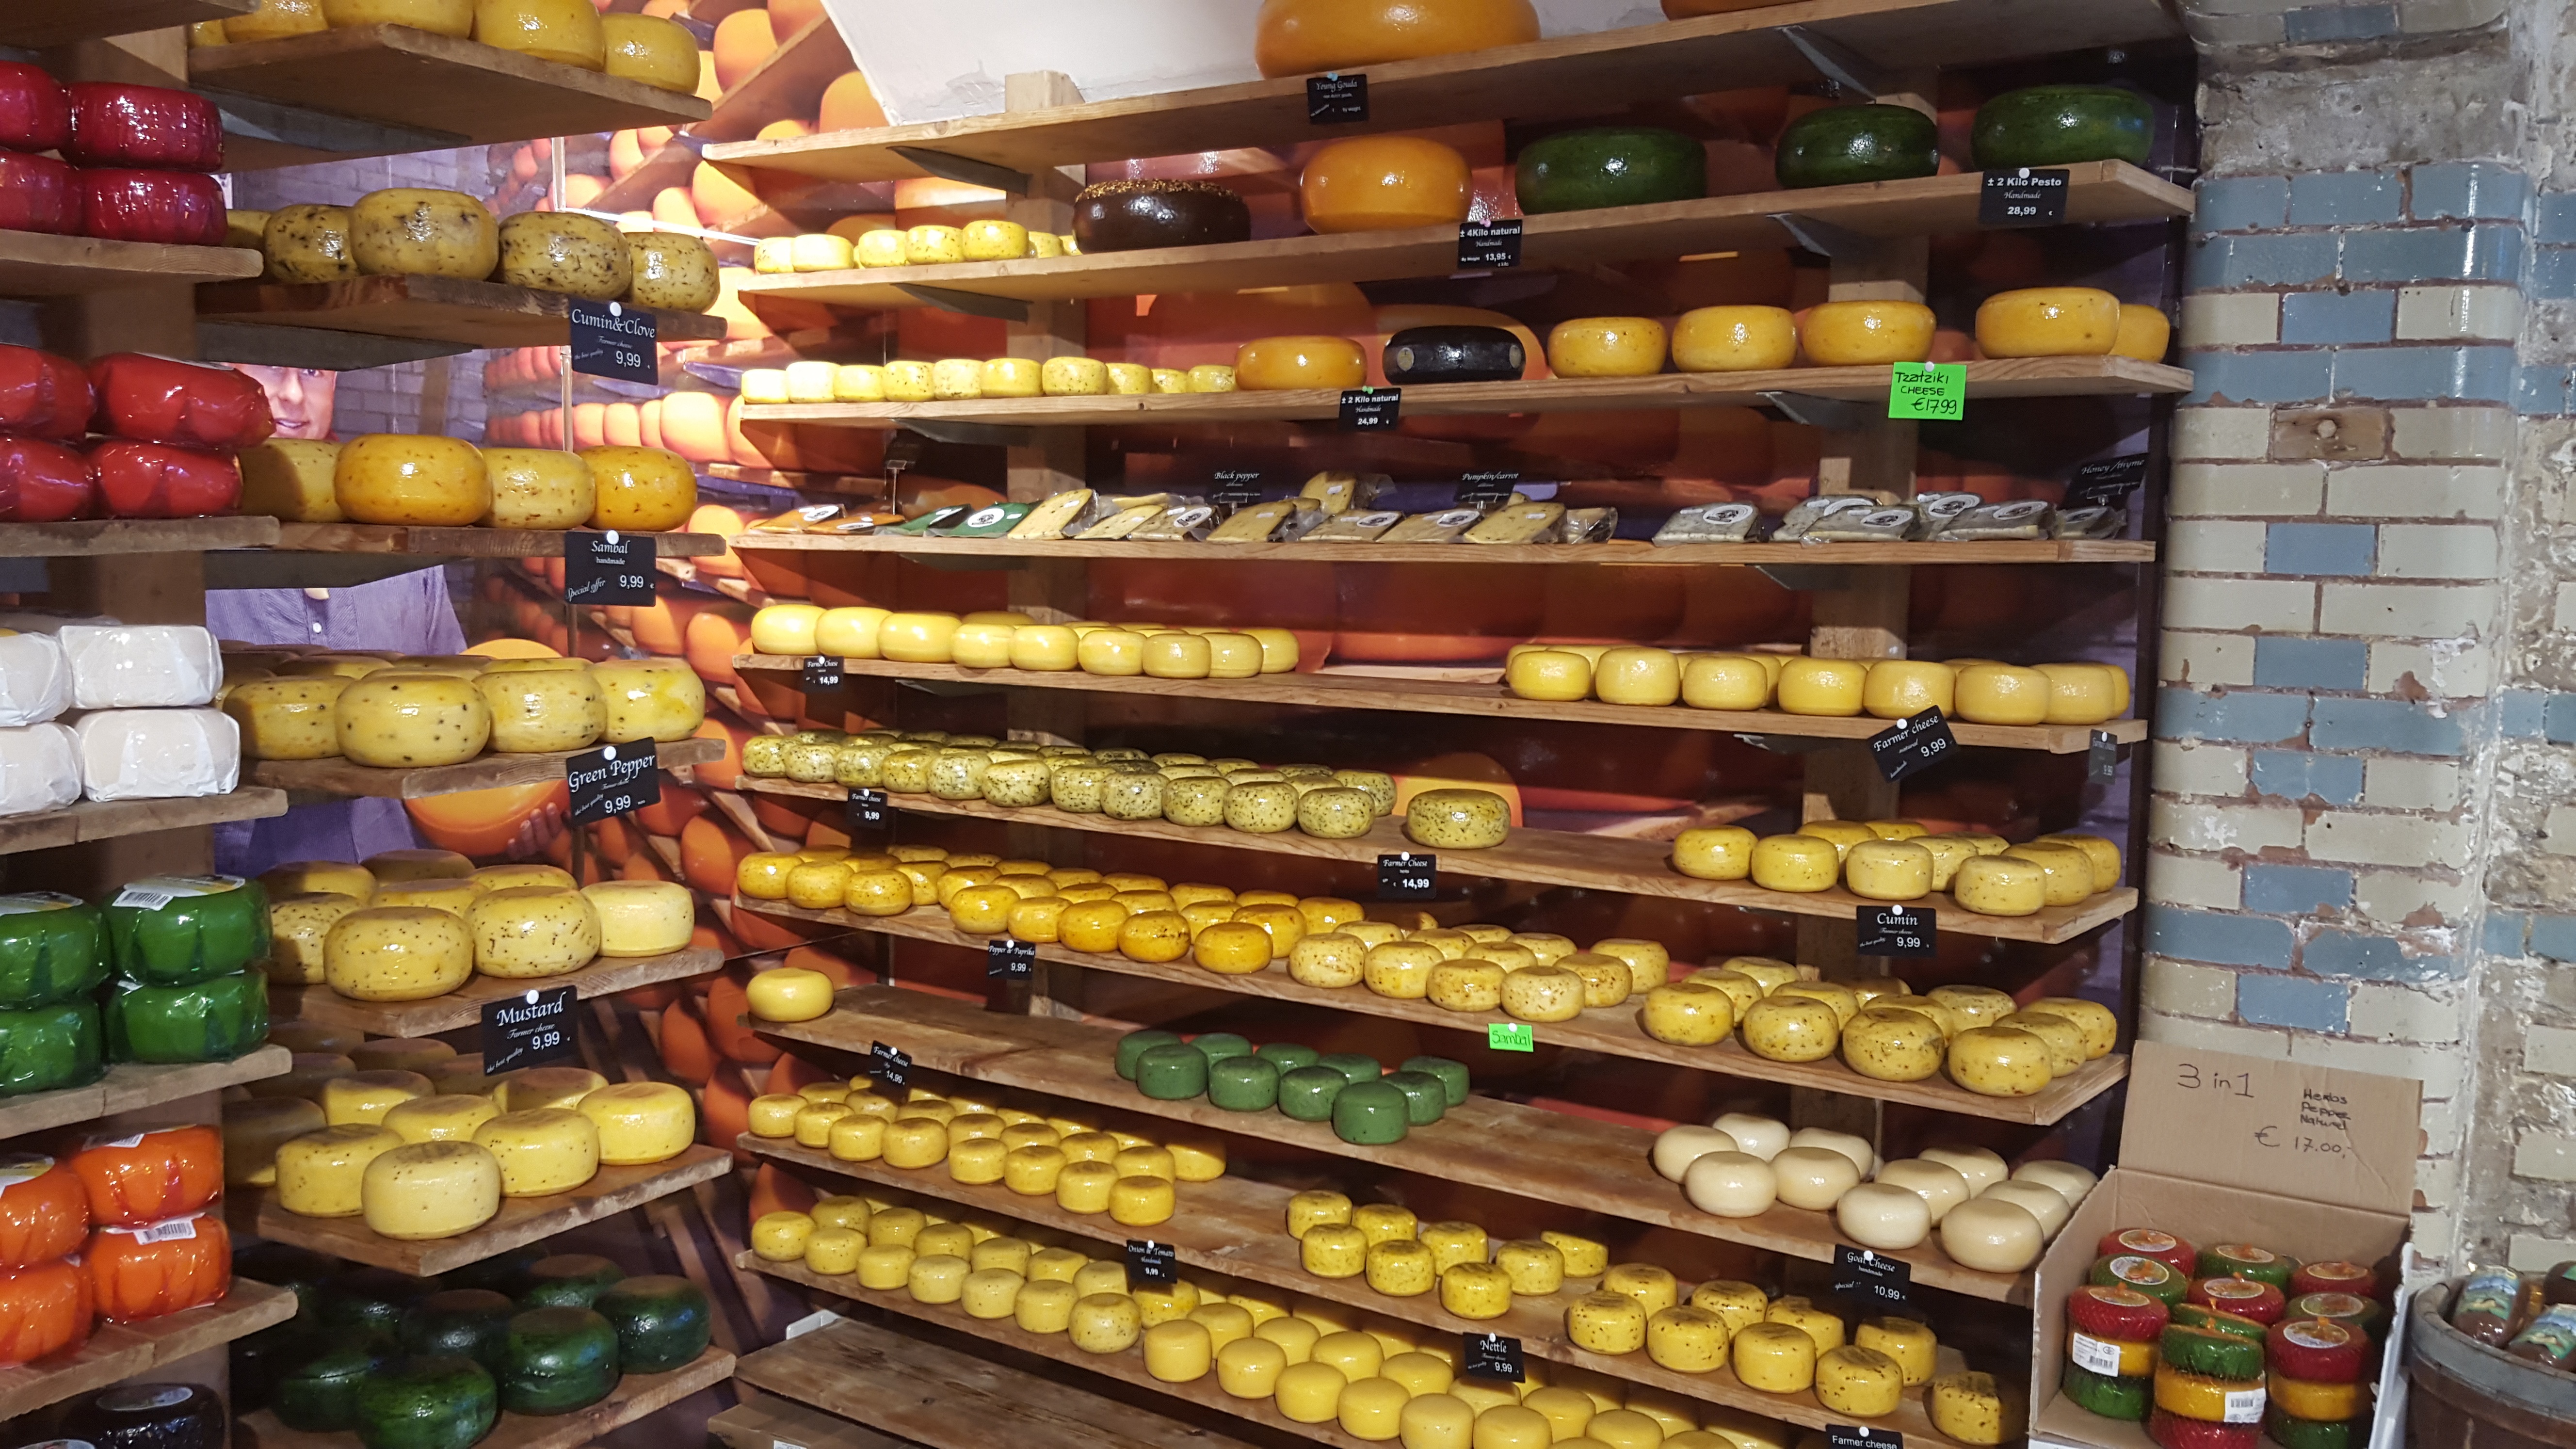
food, produce, market, marketplace, bakery, cheese, public space, amsterdam, supermarket, grocery store, retail, whole food, convenience food, convenience store, greengrocer, cheese dairy